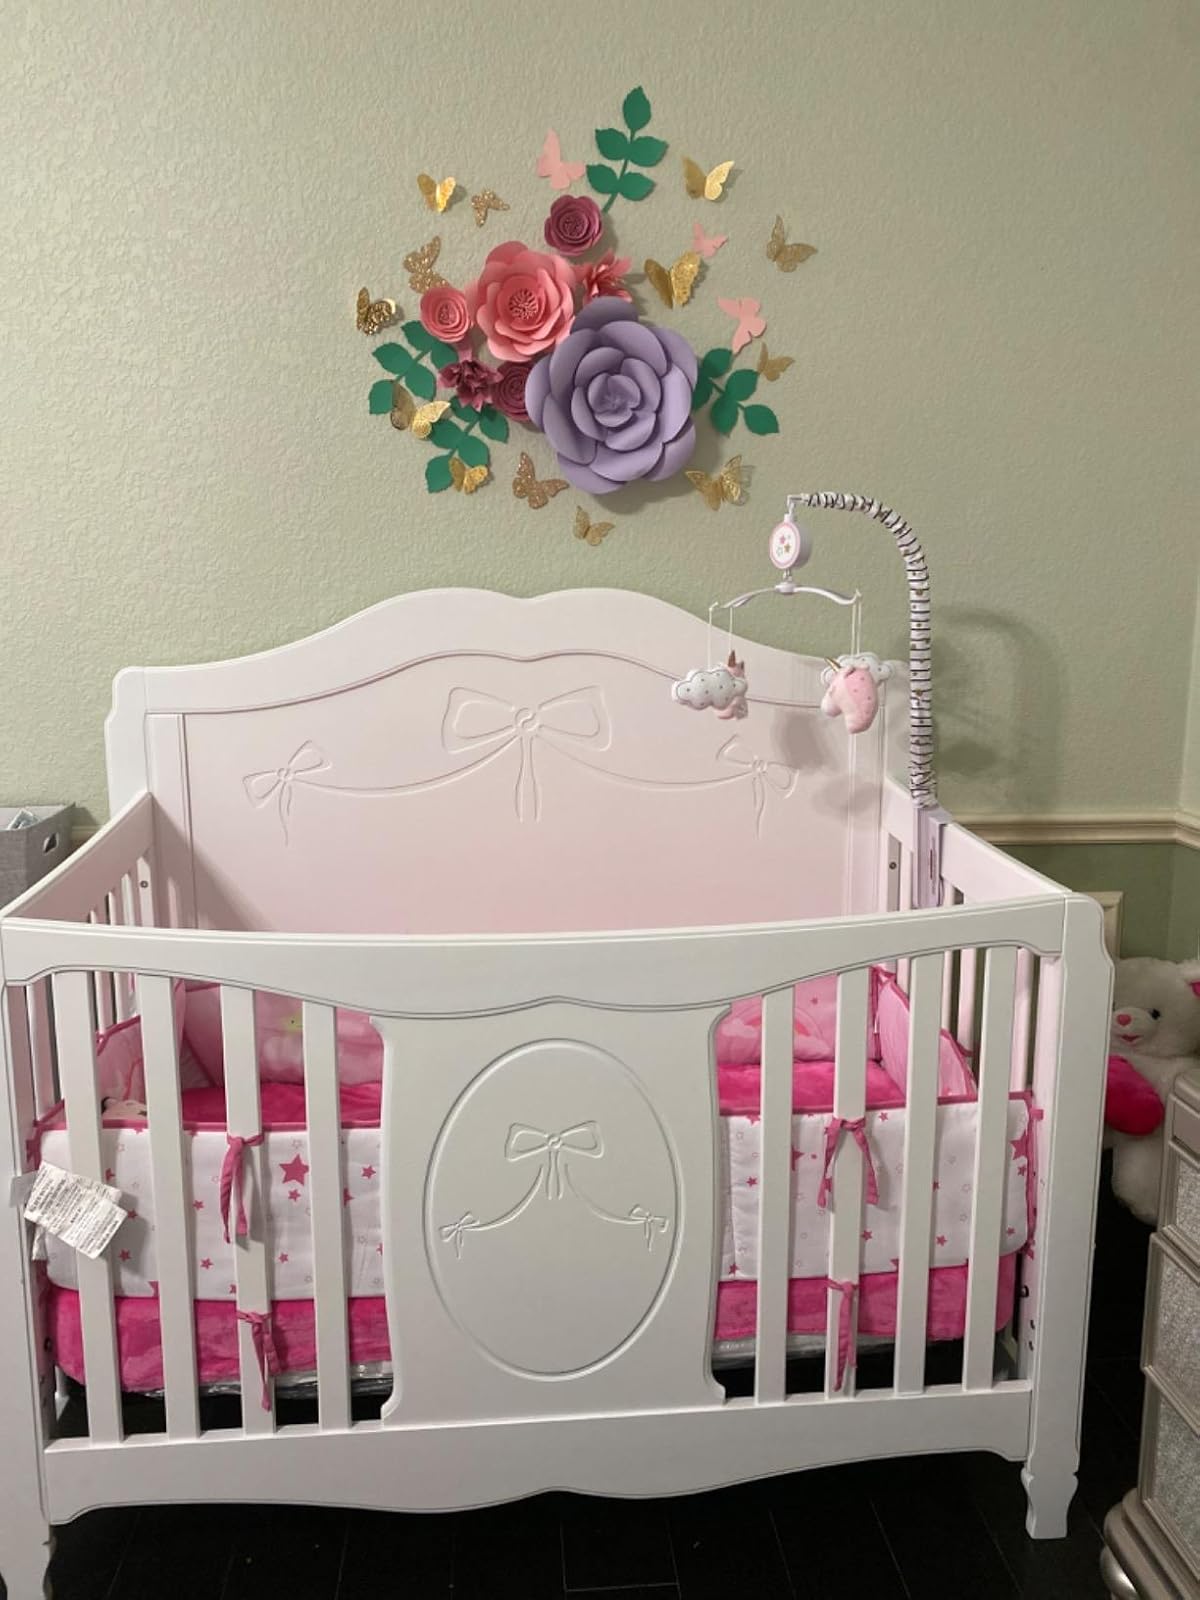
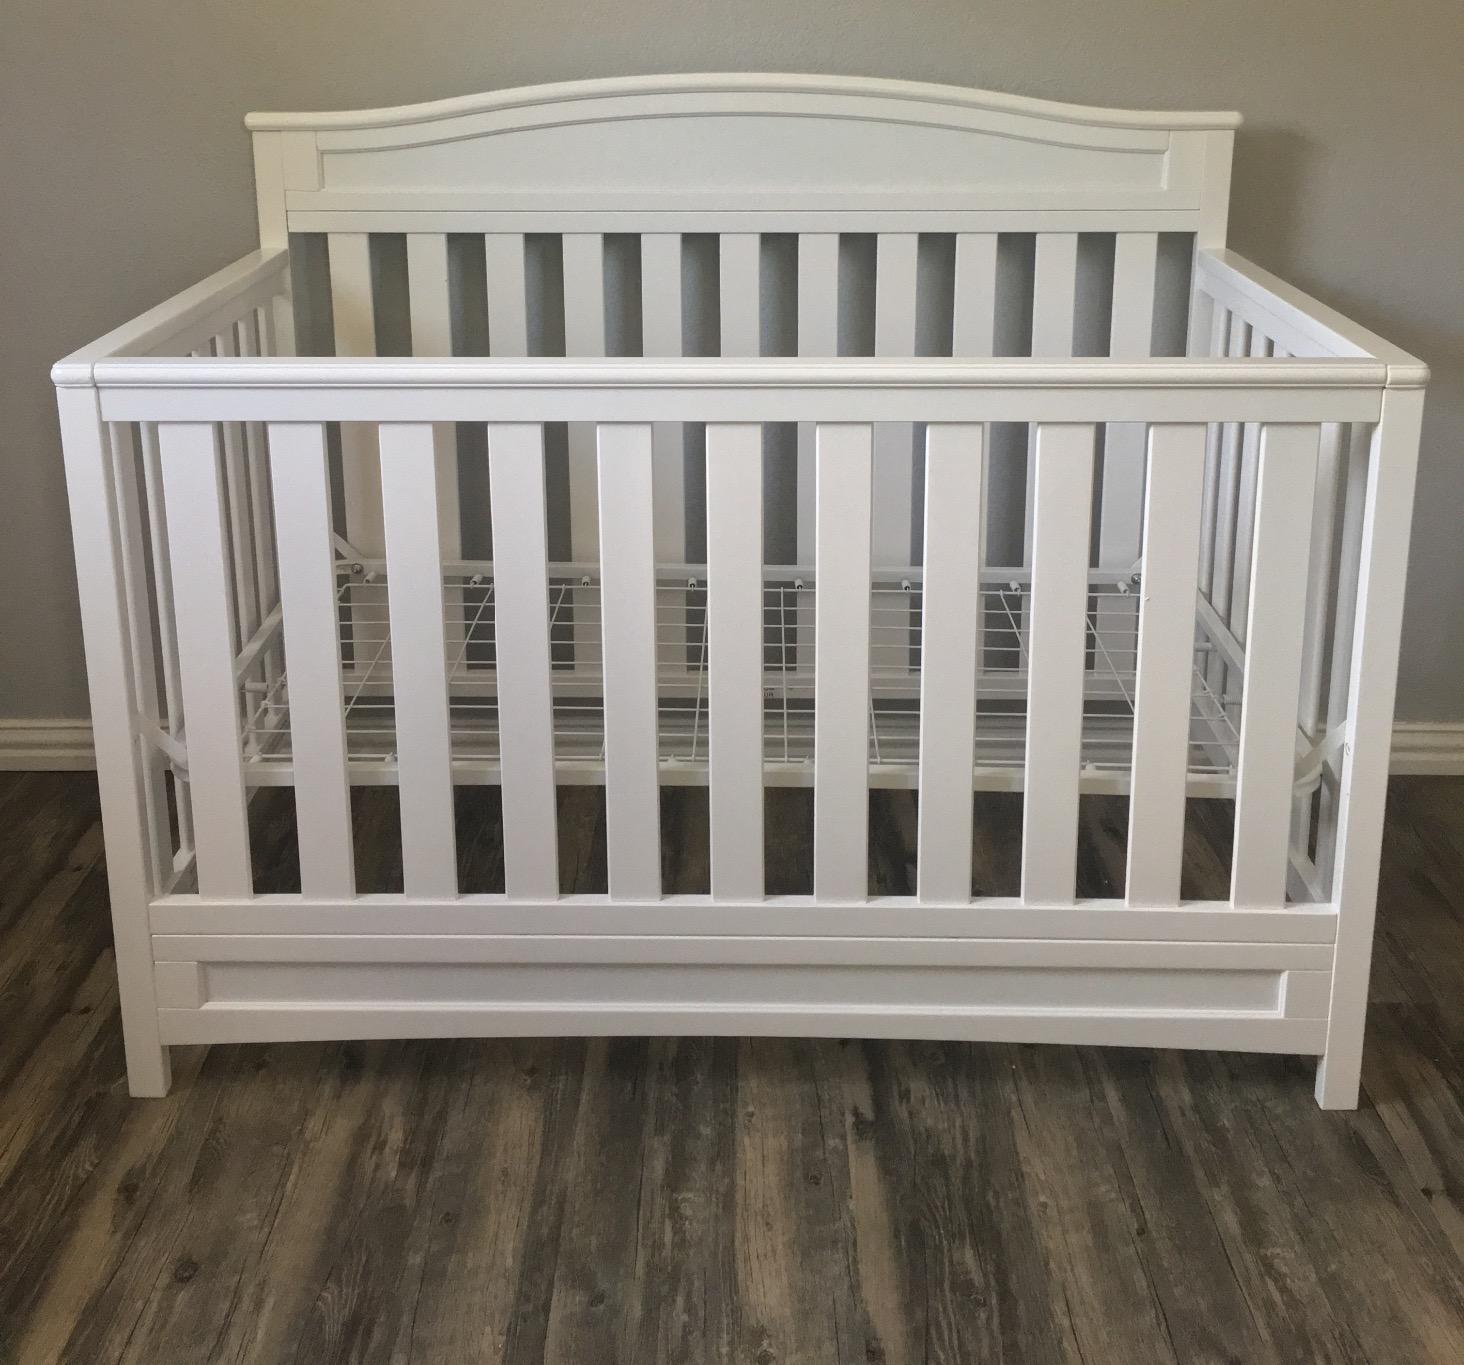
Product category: products_crib
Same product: no